Spanish conquest of the Maya

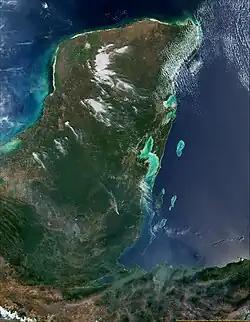
Satellite view of the Yucatán Peninsula

The Maya civilization occupied the Maya Region, a wide territory that included southeastern Mexico and northern Central America; this area included the entire Yucatán Peninsula, and all of the territory now incorporated into the modern countries of Guatemala and Belize, as well as the western portions of Honduras and El Salvador. In Mexico, the Maya occupied territory now incorporated into the states of Chiapas, Tabasco, Campeche, Quintana Roo, and Yucatán.